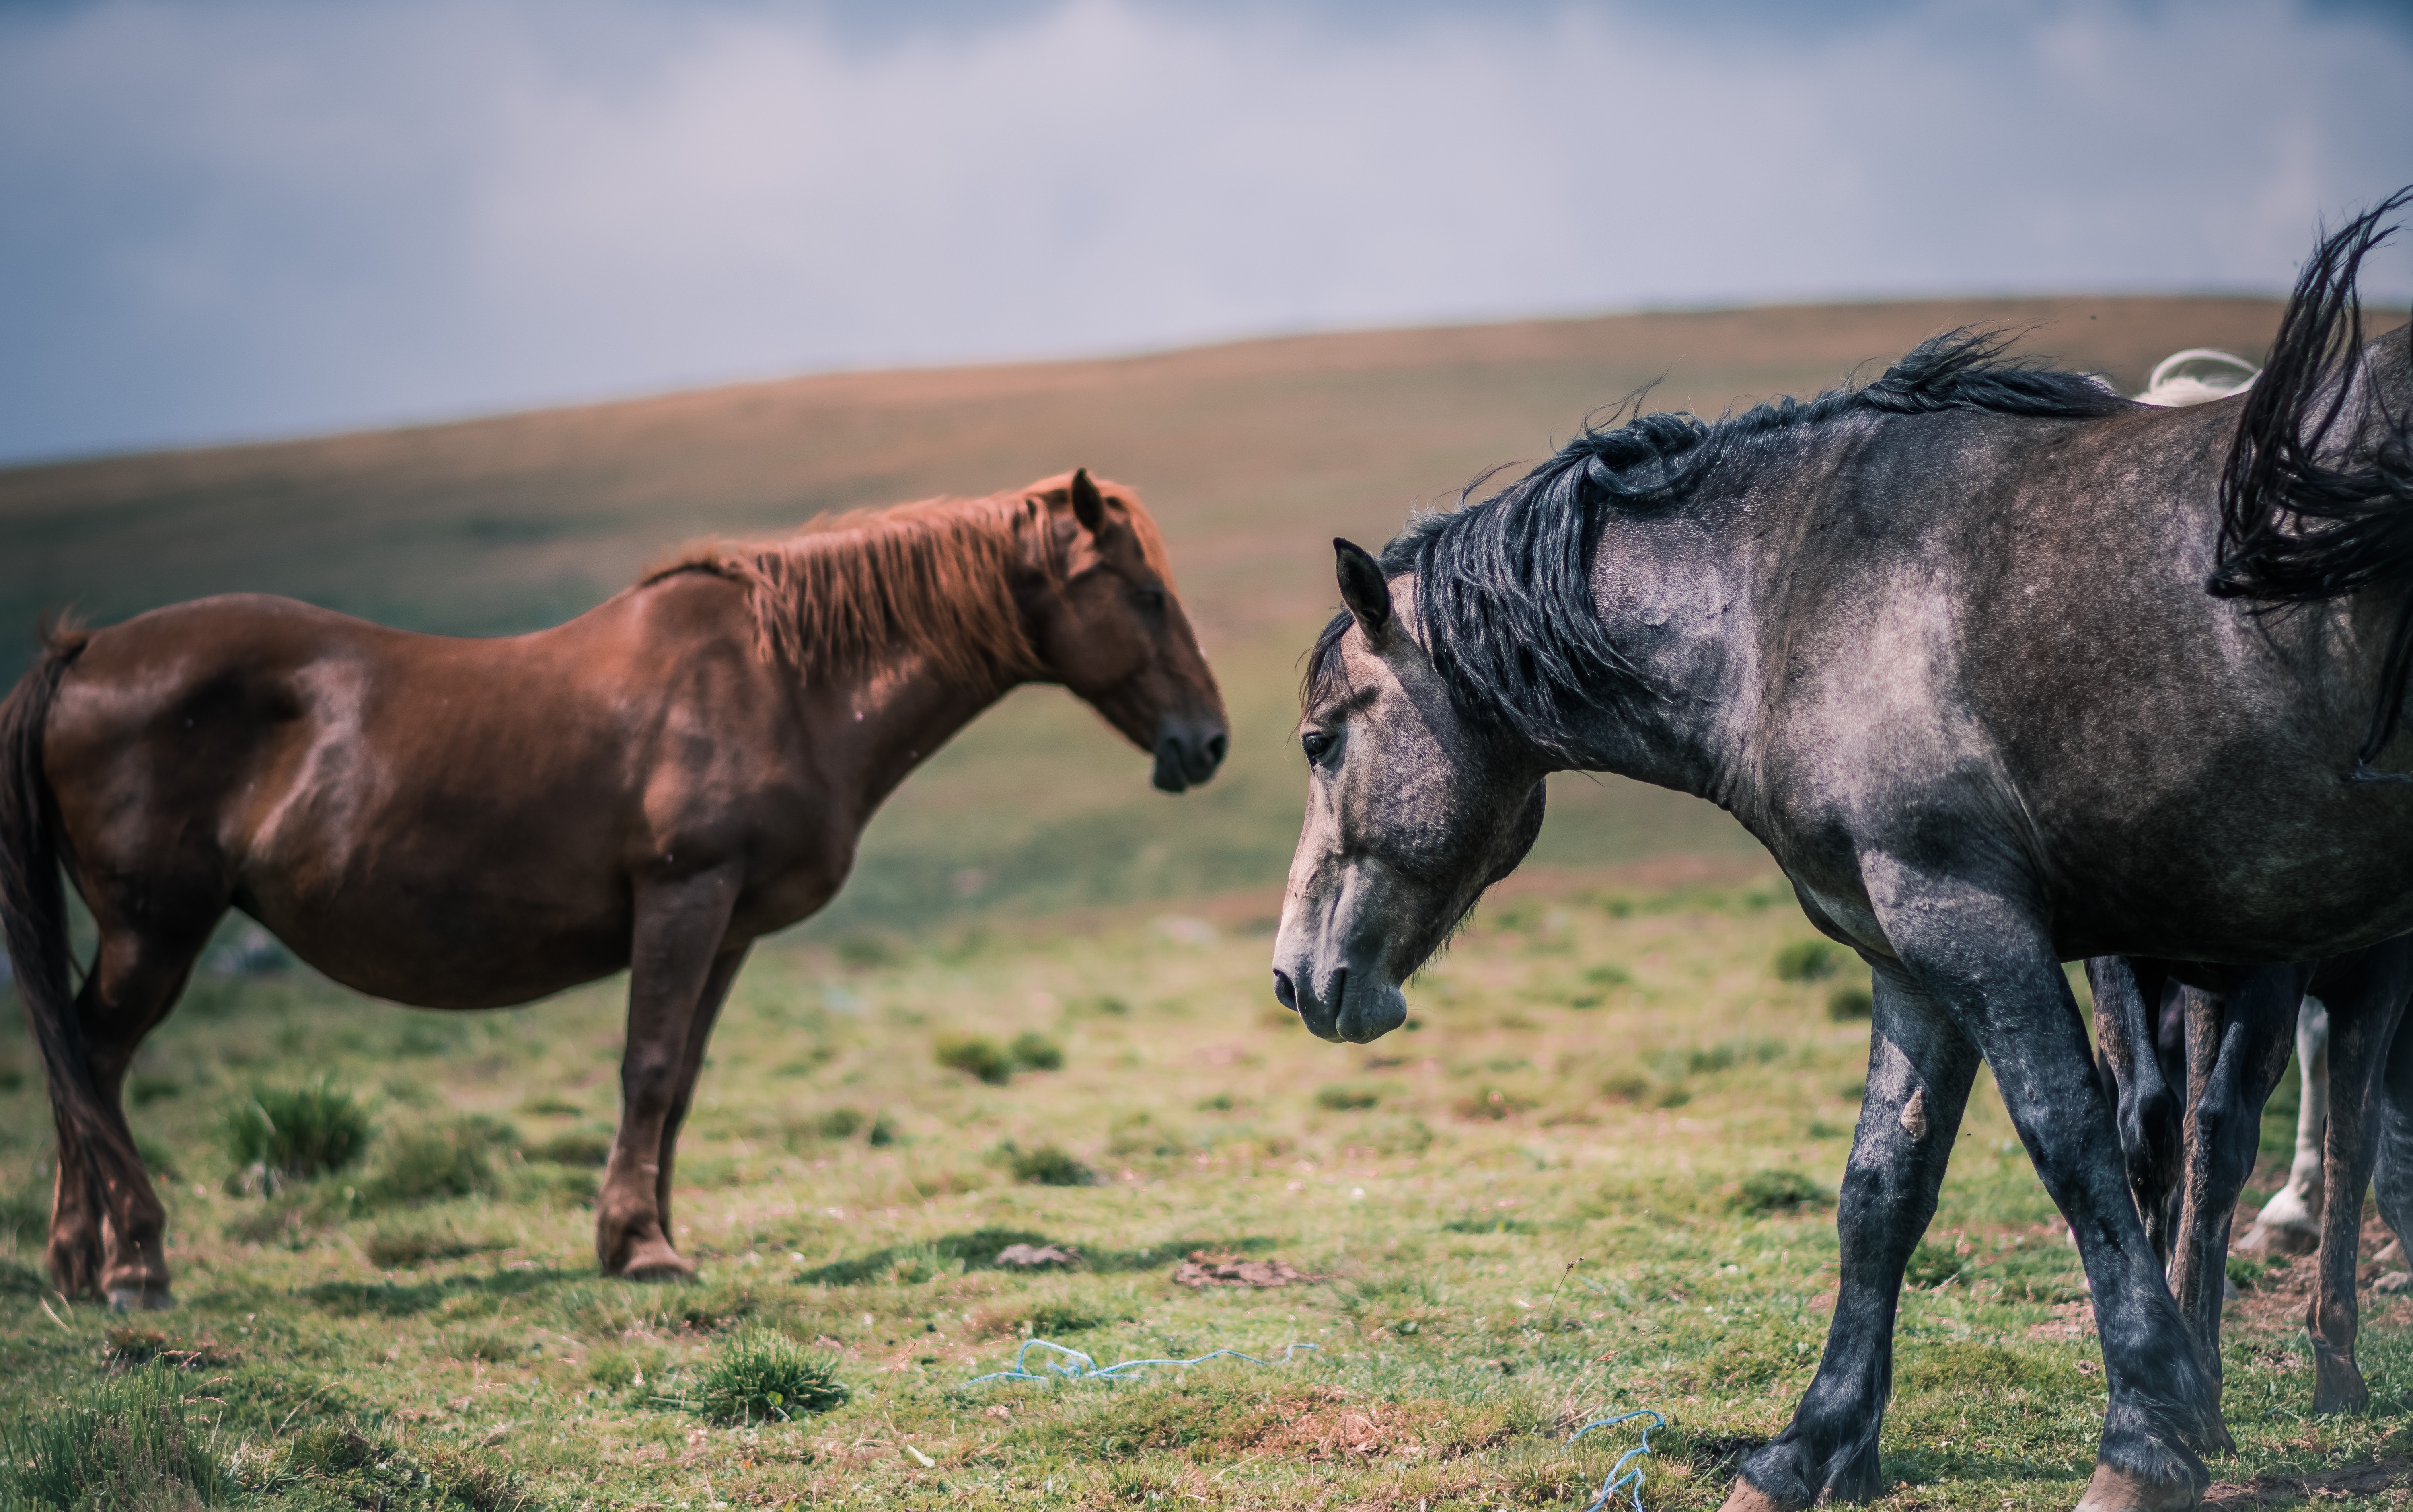
grass, field, farm, herd, pasture, livestock, horse, mammal, stallion, mane, fauna, equine, horses, animals, vertebrate, mare, pack animal, horse like mammal, mustang horse